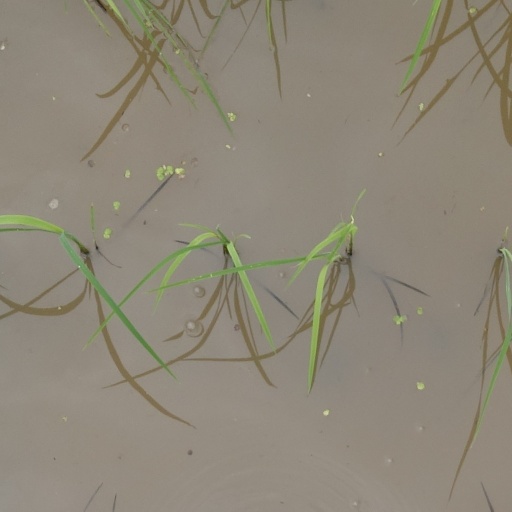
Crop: rice